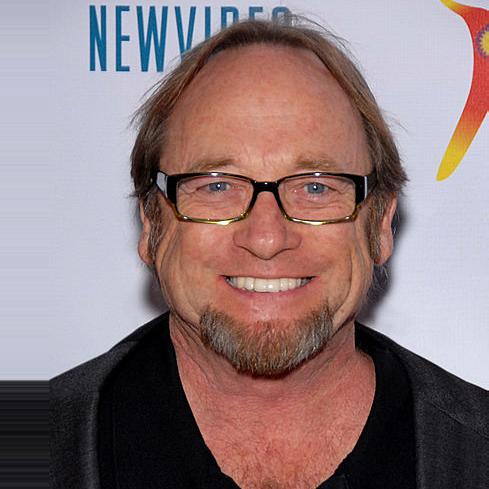
Age: 65